Namrata Sundaresan

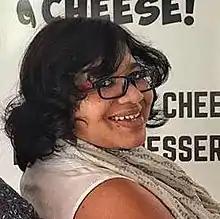

Namrata Sundaresan is an Indian social entrepreneur, chef and cheesemaker. She won the 2017 Nari Shakti Puraskar with Anuradha Krishnamoorthy.